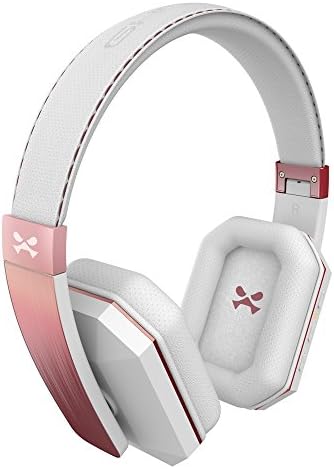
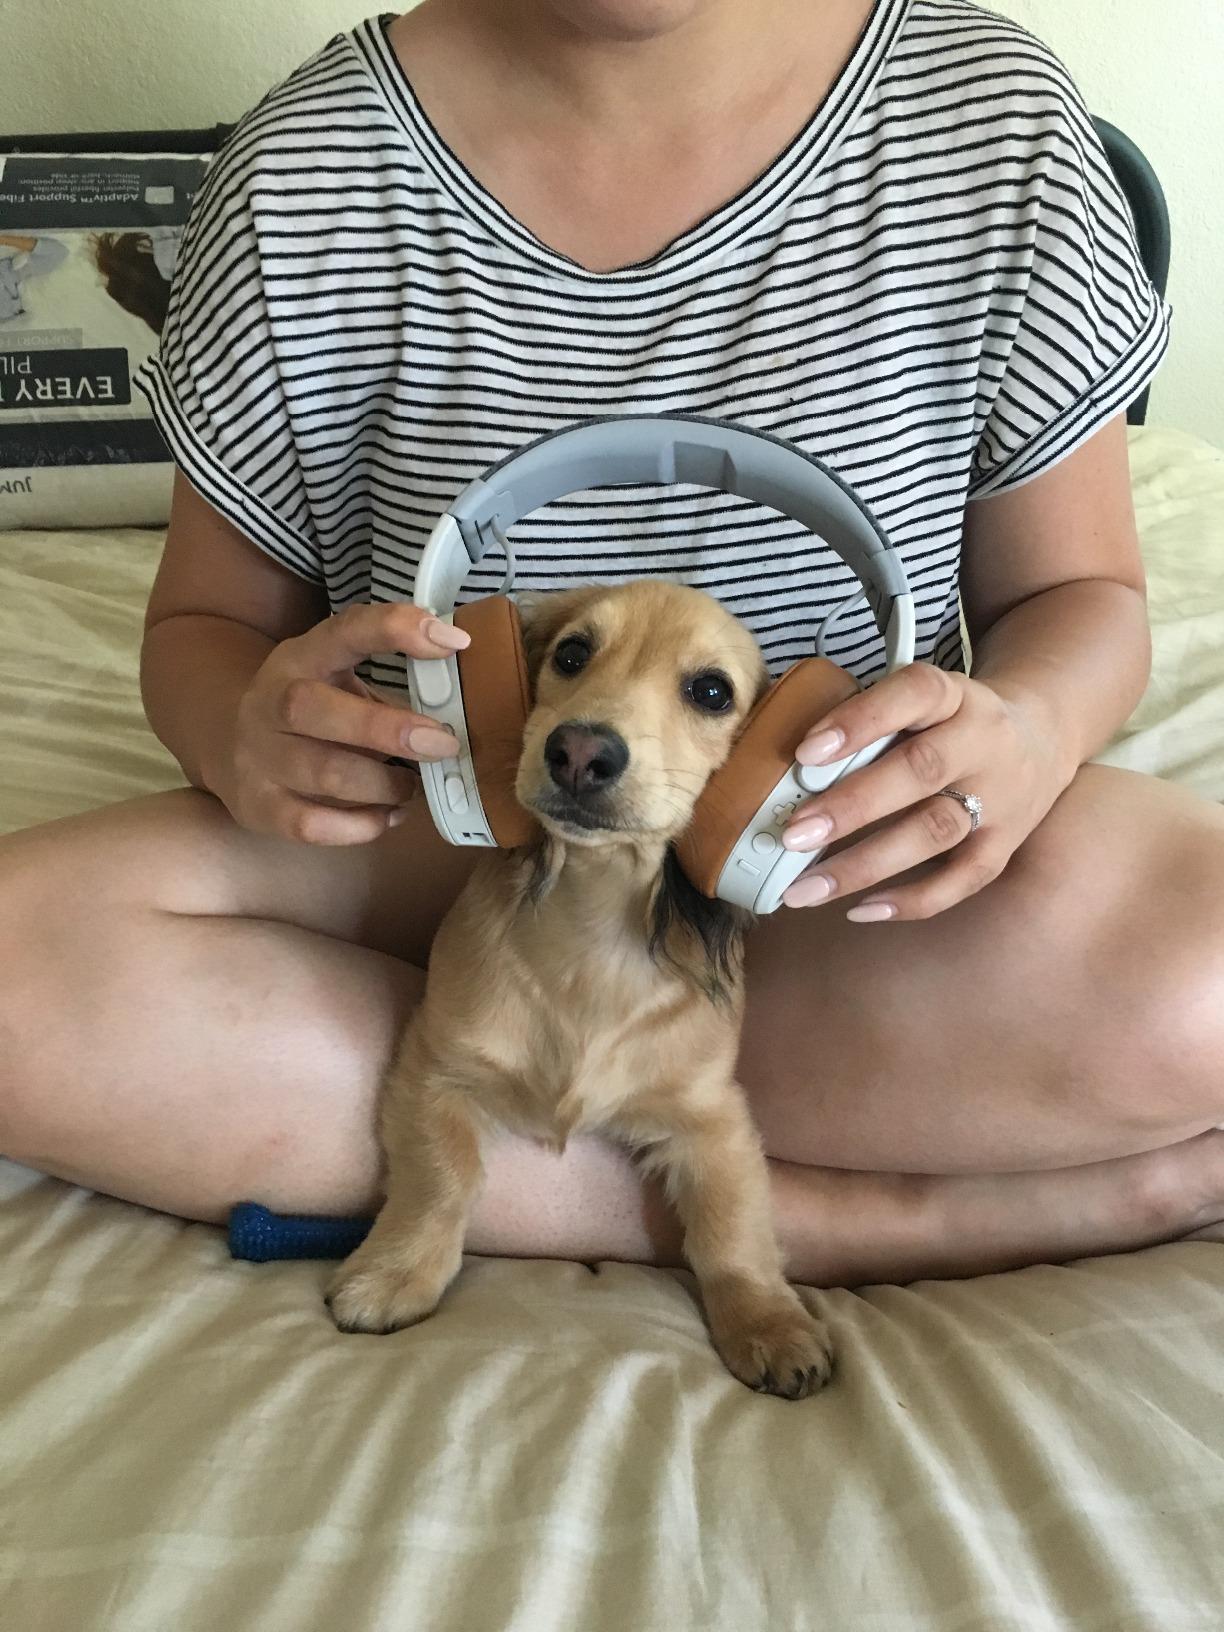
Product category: headphones
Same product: no